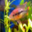
Label: aquarium_fish